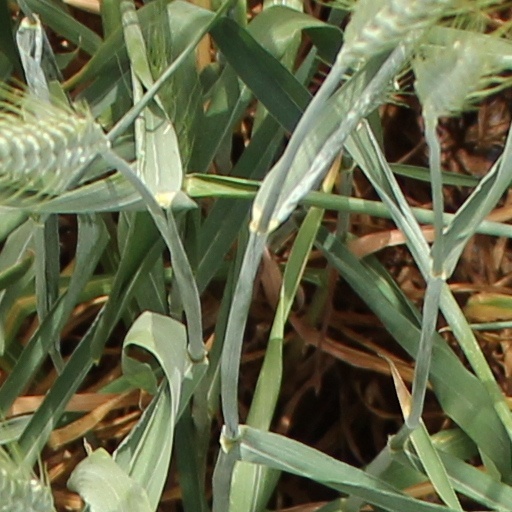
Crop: wheat